Sugimoto-dera

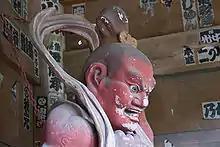
The Niō at the gate are supposed to be works by Unkei.

The three sitting statues of Kannon that the Main Hall enshrines are the temple's main object of worship. The statue on the left is supposedly the one Gyōki built, but it appears to belong rather to the late Heian period (from 794 to 1185). In spite of its dubious attribution, the statue is a city Important Cultural Asset. The one in the middle is the statue said to have been made by Ennin, which also seems to go back only to the late Heian period and is a national Important Cultural Asset. The one on the right is the statue traditionally attributed to Genshin, which has been dated to the middle of the Kamakura period and is far too young to really be by him. This work too is a national Important Cultural Asset. Religious tradition notwithstanding, none of the statues seems therefore to be attributable to its supposed author.